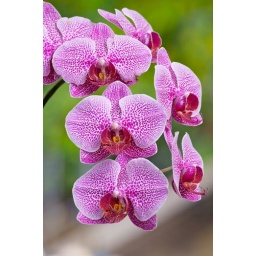
yes, orchids are common house plants in costa rica.